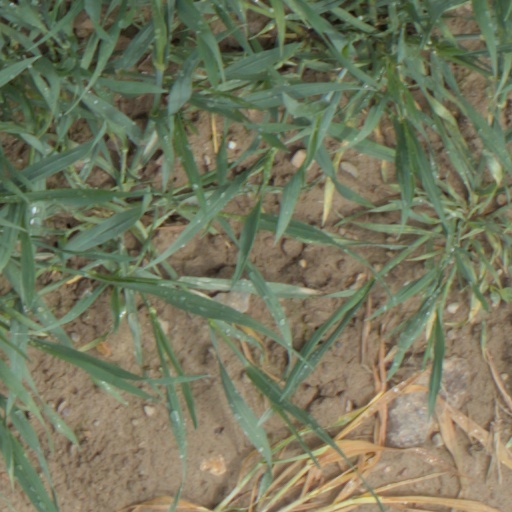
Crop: wheat